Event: Nepal Earthquake
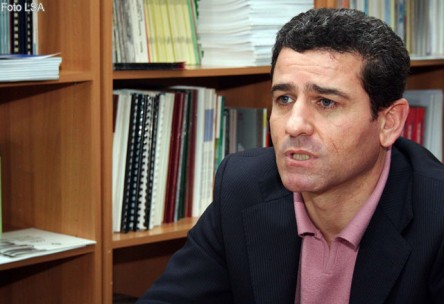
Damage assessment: no_damage